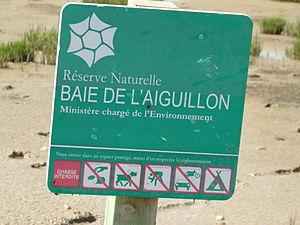
Pancarte signalant la baie de l'Aiguillon, située à la pointe Saint-Clément à Esnandes (17)
En France, les réserves naturelles sont des aires protégées, terrestres ou du Domaine public maritime bénéficiant d'une réglementation permettant leur protection et une éventuelle gestion restauratoire. Elles sont complétées par les réserves biologiques forestières.